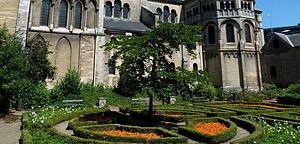
L'Abbaye de Munster à Ruremonde est un ancien monastère cistercien qui a existé de 1224 à 1797 et dont l'église de Munster est le seul vestige encore visible.